Ninian Cockburn

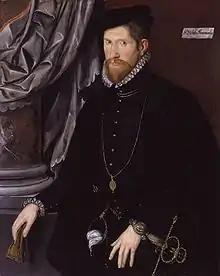
Nicholas Throckmorton gave Ninian the codename "George Beaumont"

The Scottish diplomat James Melville of Halhill recorded his meeting at St Germain en Laye with Ninian in 1553, now a Captain of Horse in the French king's guard. Mary of Guise was about to become Regent of Scotland in place of Regent Arran, and Ninian brought news from Scotland of the opinion of her political enemy John Hamilton, now Archbishop of St Andrews, who had been ill when Arran discussed relinquishing his powers to her. The Archbishop had recovered due to the care of the Italian physician Gerolamo Cardano. Melville was not pleased by Ninian's intervention and called him a "busy meddler." Melville described how Ninian tried to use him as an interpreter in an interview with Anne de Montmorency, Constable of France, and pretended Melville was his nephew. Melville conveyed his reluctance to proceed to the Constable and he dismissed Ninian from his presence in his cabinet in the Château before the tale was told. In December 1553, Montmorency received a very similar report of Arran and the Archbishop's intentions to retain Edinburgh Castle and Dumbarton Castle, sent by the ambassador, Antoine de Noailles, who had heard it from a banished Scotsmen in London.